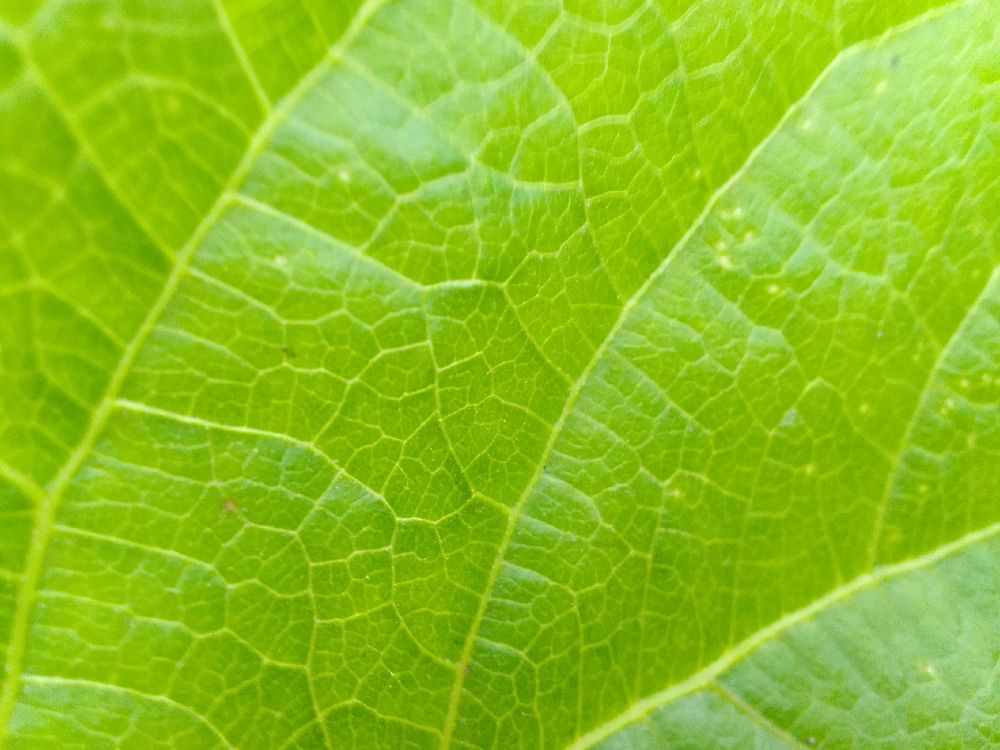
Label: healthy